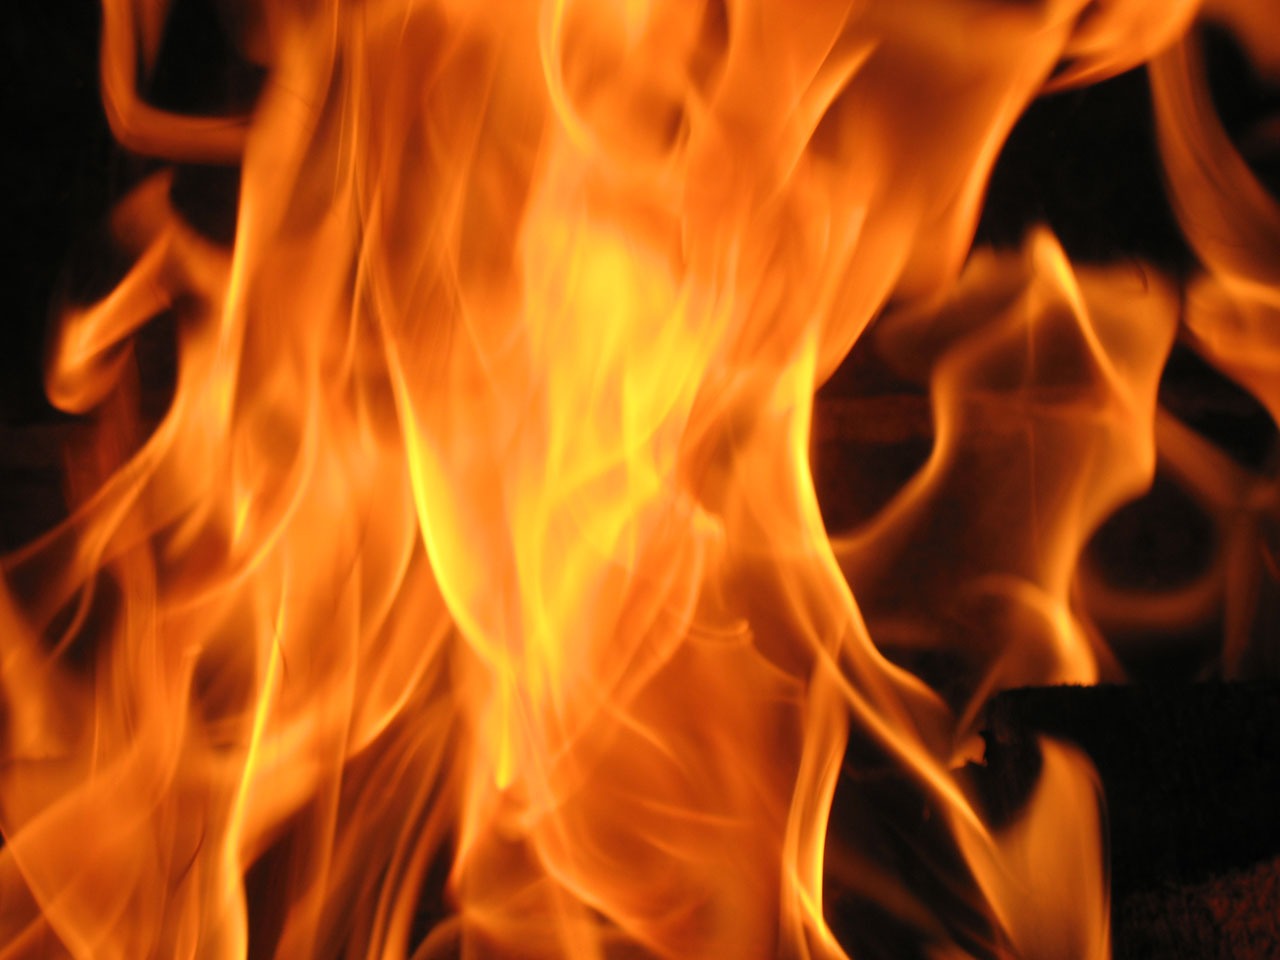
fire, heat, combustible, flame, flames, hot, background